Zimbert Jenisch

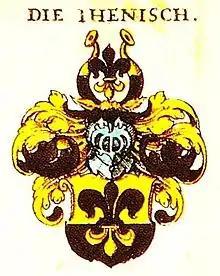
Jenisch coat of arms

Zimbert Jenisch (1587, Augsburg – 28 November 1645, Hamburg) was a German merchant and patrician.